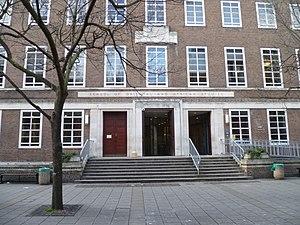
La School of Oriental and African Studies, souvent appelée simplement par son acronyme SOAS, est une école constituante de l'université de Londres spécialisée dans les arts, humanités, langues, cultures, droit et sciences sociales en relation avec l'Asie, l'Afrique et le Proche-Orient. La SOAS propose environ trois cents variations de Bachelor et plus de soixante-dix cours de master. Les doctorats sont aussi proposés dans toutes les facultés de l'établissement. Située au cœur de Londres, la SOAS est souvent présentée comme « le meilleur centre de recherche au monde concernant les matières en relation avec l'Asie, l'Afrique et le Moyen-Orient ».